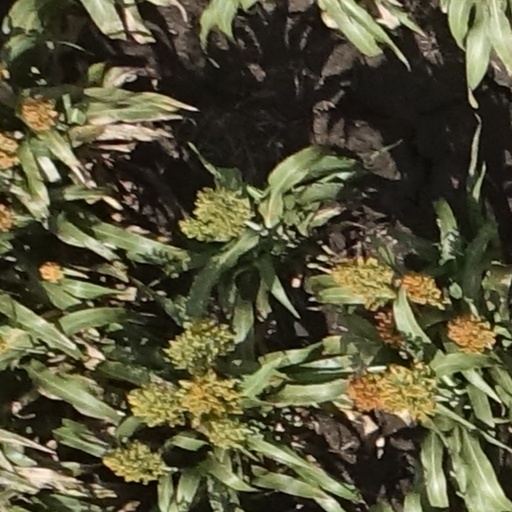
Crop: sorghum